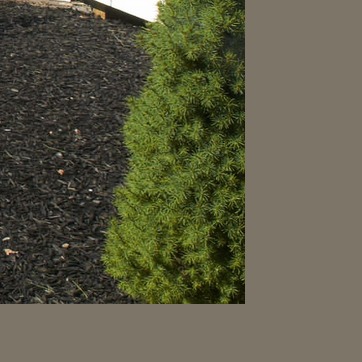
Material: foliage